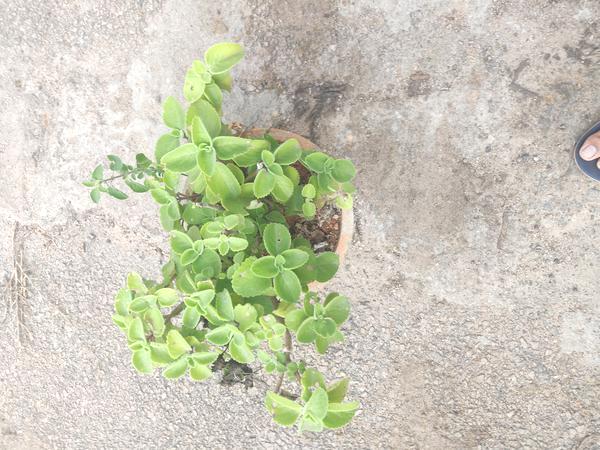
Plant: Doddapatre